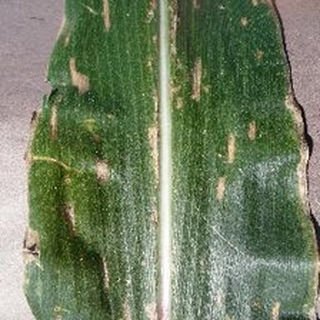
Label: corn_gray_leaf_spot